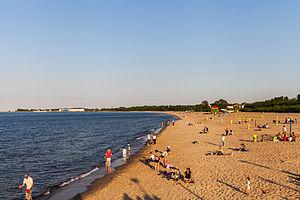
Gdańsk, est la 6ᵉ ville de Pologne par sa population. Située sur la mer Baltique, c'est la plus grande ville portuaire polonaise. Ayant été le chef-lieu de la voïvodie de Gdańsk entre 1975 et 1998, la ville est, depuis 1998, le chef-lieu de la voïvodie de Poméranie, avec le rang de powiat-ville.